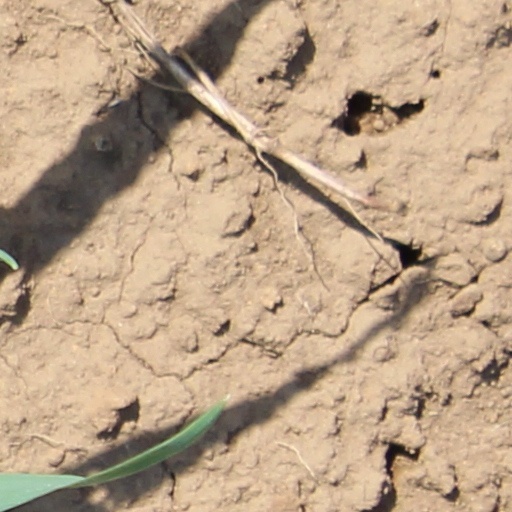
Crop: wheat